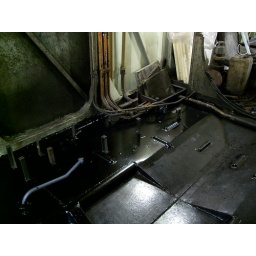
He did a great job in appyling the first of many coats of the black floor paint.